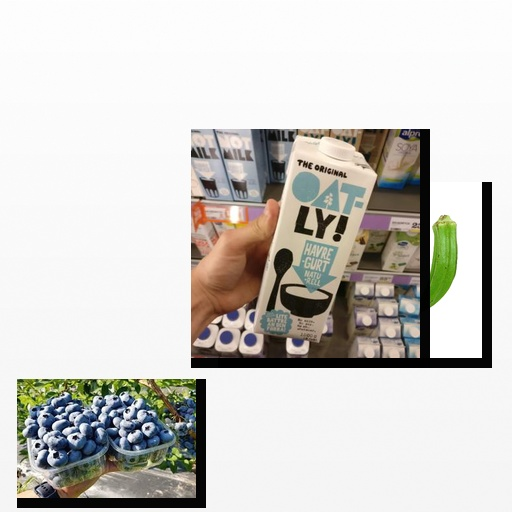
Food items: okra, blueberry, oat_yogurt